Sam Browne (musician)

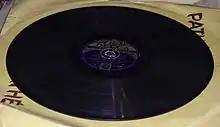
Decca 78rpm record of 1934 Ambrose and his Orchestra - "Stars fell on Alabama" with vocal refrain by Sam Browne.

His first recording was made with the Jack Hylton band on 23 August 1928, "That's My Weakness Now", issued on His Master's Voice B5520. The band at that time included Jack Jackson (trumpet), Lew Davis and Leo Vauchant (trombone), Chappie D'Amato, E.O. Pogson, Billy Ternent (reeds) and Hugo Rignold (vn).